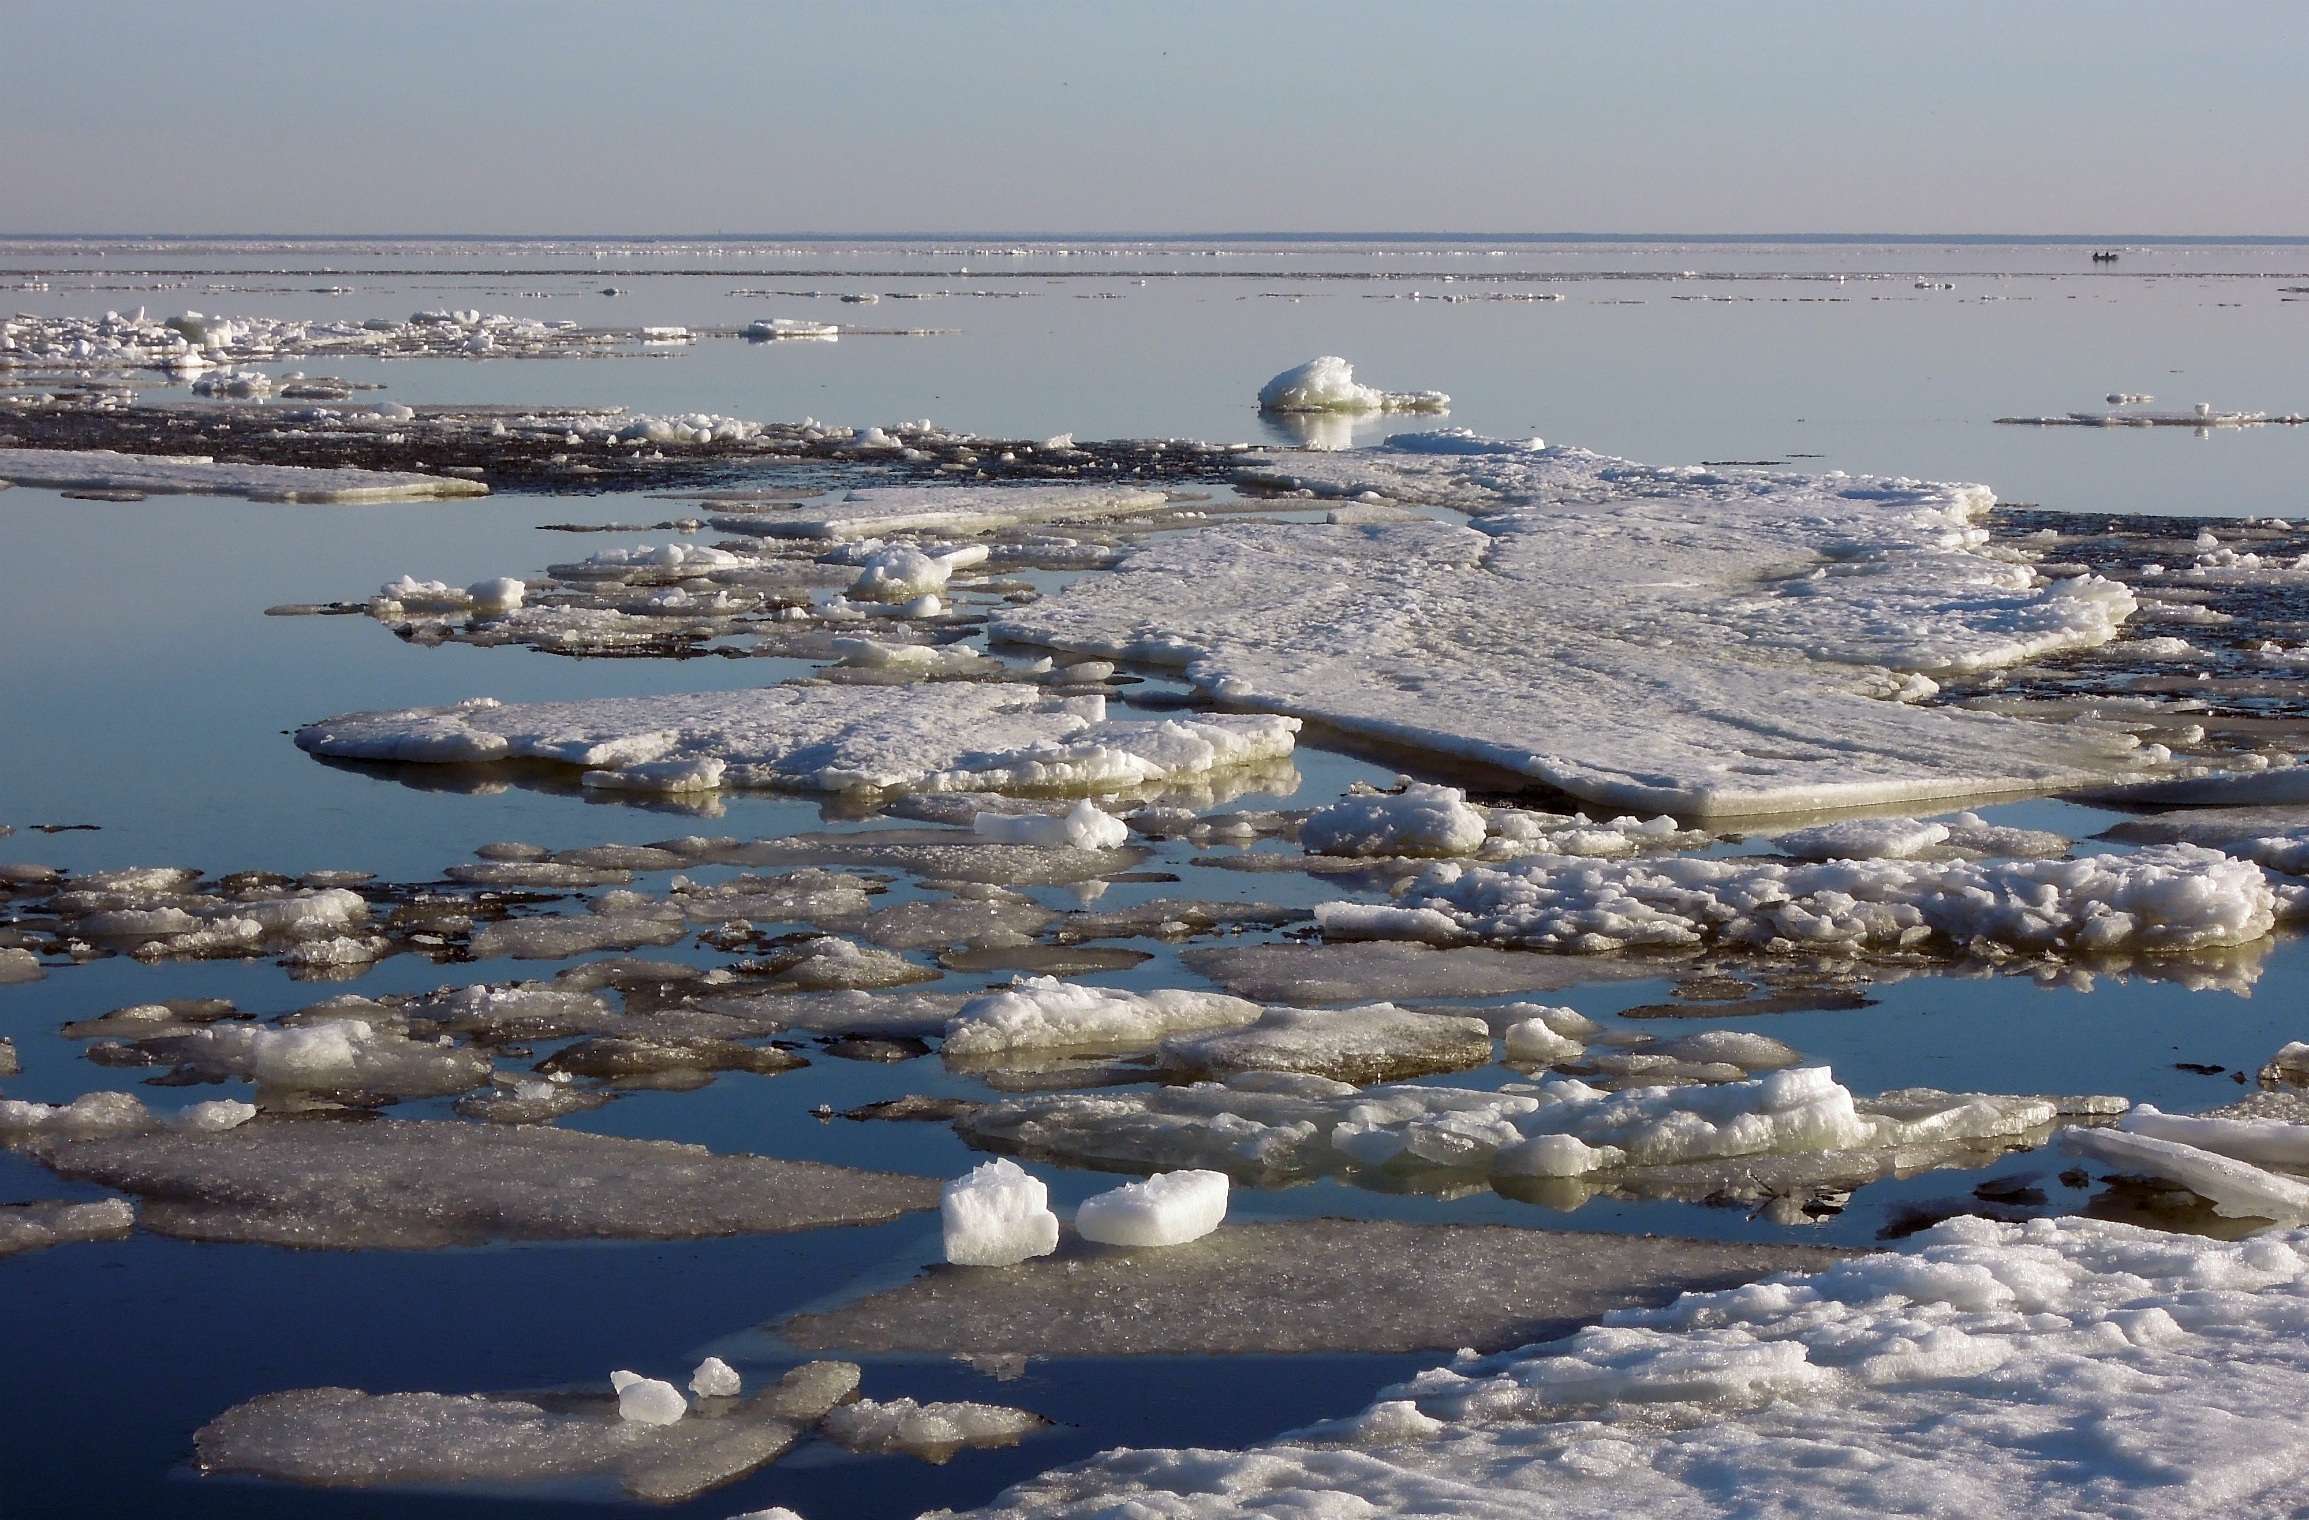
landscape, sea, coast, water, nature, ocean, horizon, snow, winter, white, shore, clear, ice, weather, bay, arctic, sunny, beautiful, day, april, blocks, russia, ice floe, arctic ocean, gulf of finland, mudflat, the ice is melting